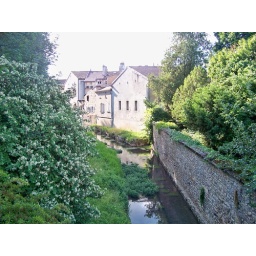
A cute house in Beaune.